Theater an der Wien

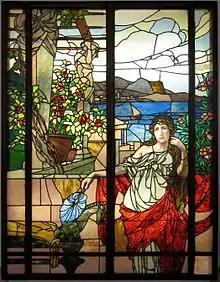
Stained glass window by Carl Geyling's Erben, made around 1900 for the theatre

The theatre opened on 13 June 1801 with a prologue written by Schikaneder followed by a performance of the opera "Alexander" by Franz Teyber. The new theatre proved to be a sensation. Adolf Bäurle, a local critic, wrote "if Schikaneder and [his partner] Zitterbarth had had the idea ... to charge admission simply for looking at the glories of their , Schikaneder would certainly have been able to take in vast sums of money without giving one single performance." The "Allgemeine musikalische Zeitung" called it the "most comfortable and satisfactory in the whole of Germany" (which meant at the time, "all German-speaking lands").